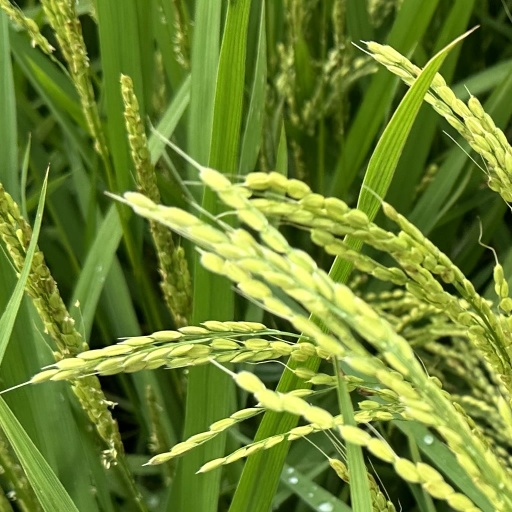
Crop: rice